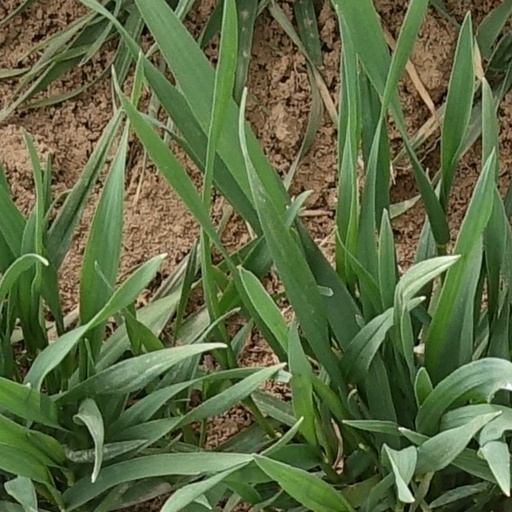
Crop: wheat